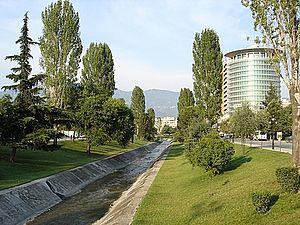
La Lana est une rivière d'Albanie d'une longueur de 29 km qui traverse la ville de Tirana. Elle est un affluent de la Tirana.